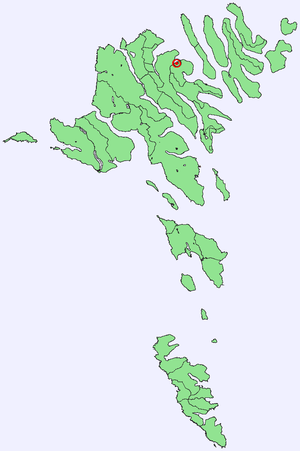
Hellurnar
Hellurnar
Hellurnar før 2011 Hellur er en bygd på Færøerne. Den ligger på østkysten af Eysturoy på sydsiden af Oyndarfjørður fjord. Hellur ligger i Fuglafjarðar kommuna til trods for nærheden til bygden Oyndarfjørður, som blev indlemmet i Runavíkar kommuna i 2005. Hellur blev grundlagt i 1849 af folk fra Lambi. 1. januar 2015 havde Hellur 13 indbyggere mod 43 i 1985.